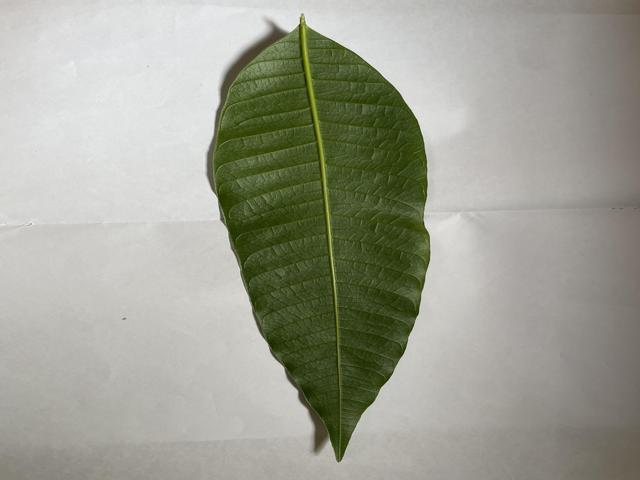
Mango leaf variety: Himsagar